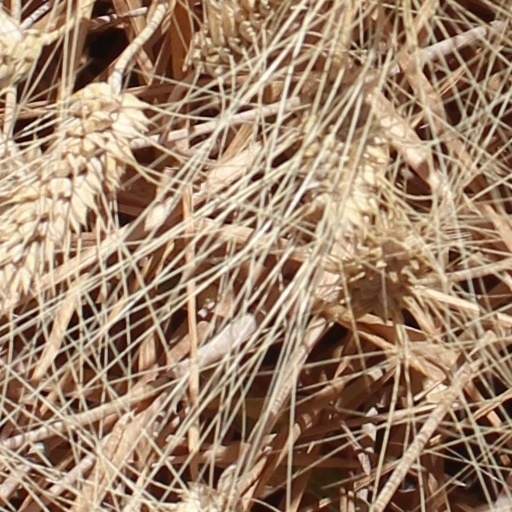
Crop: wheat